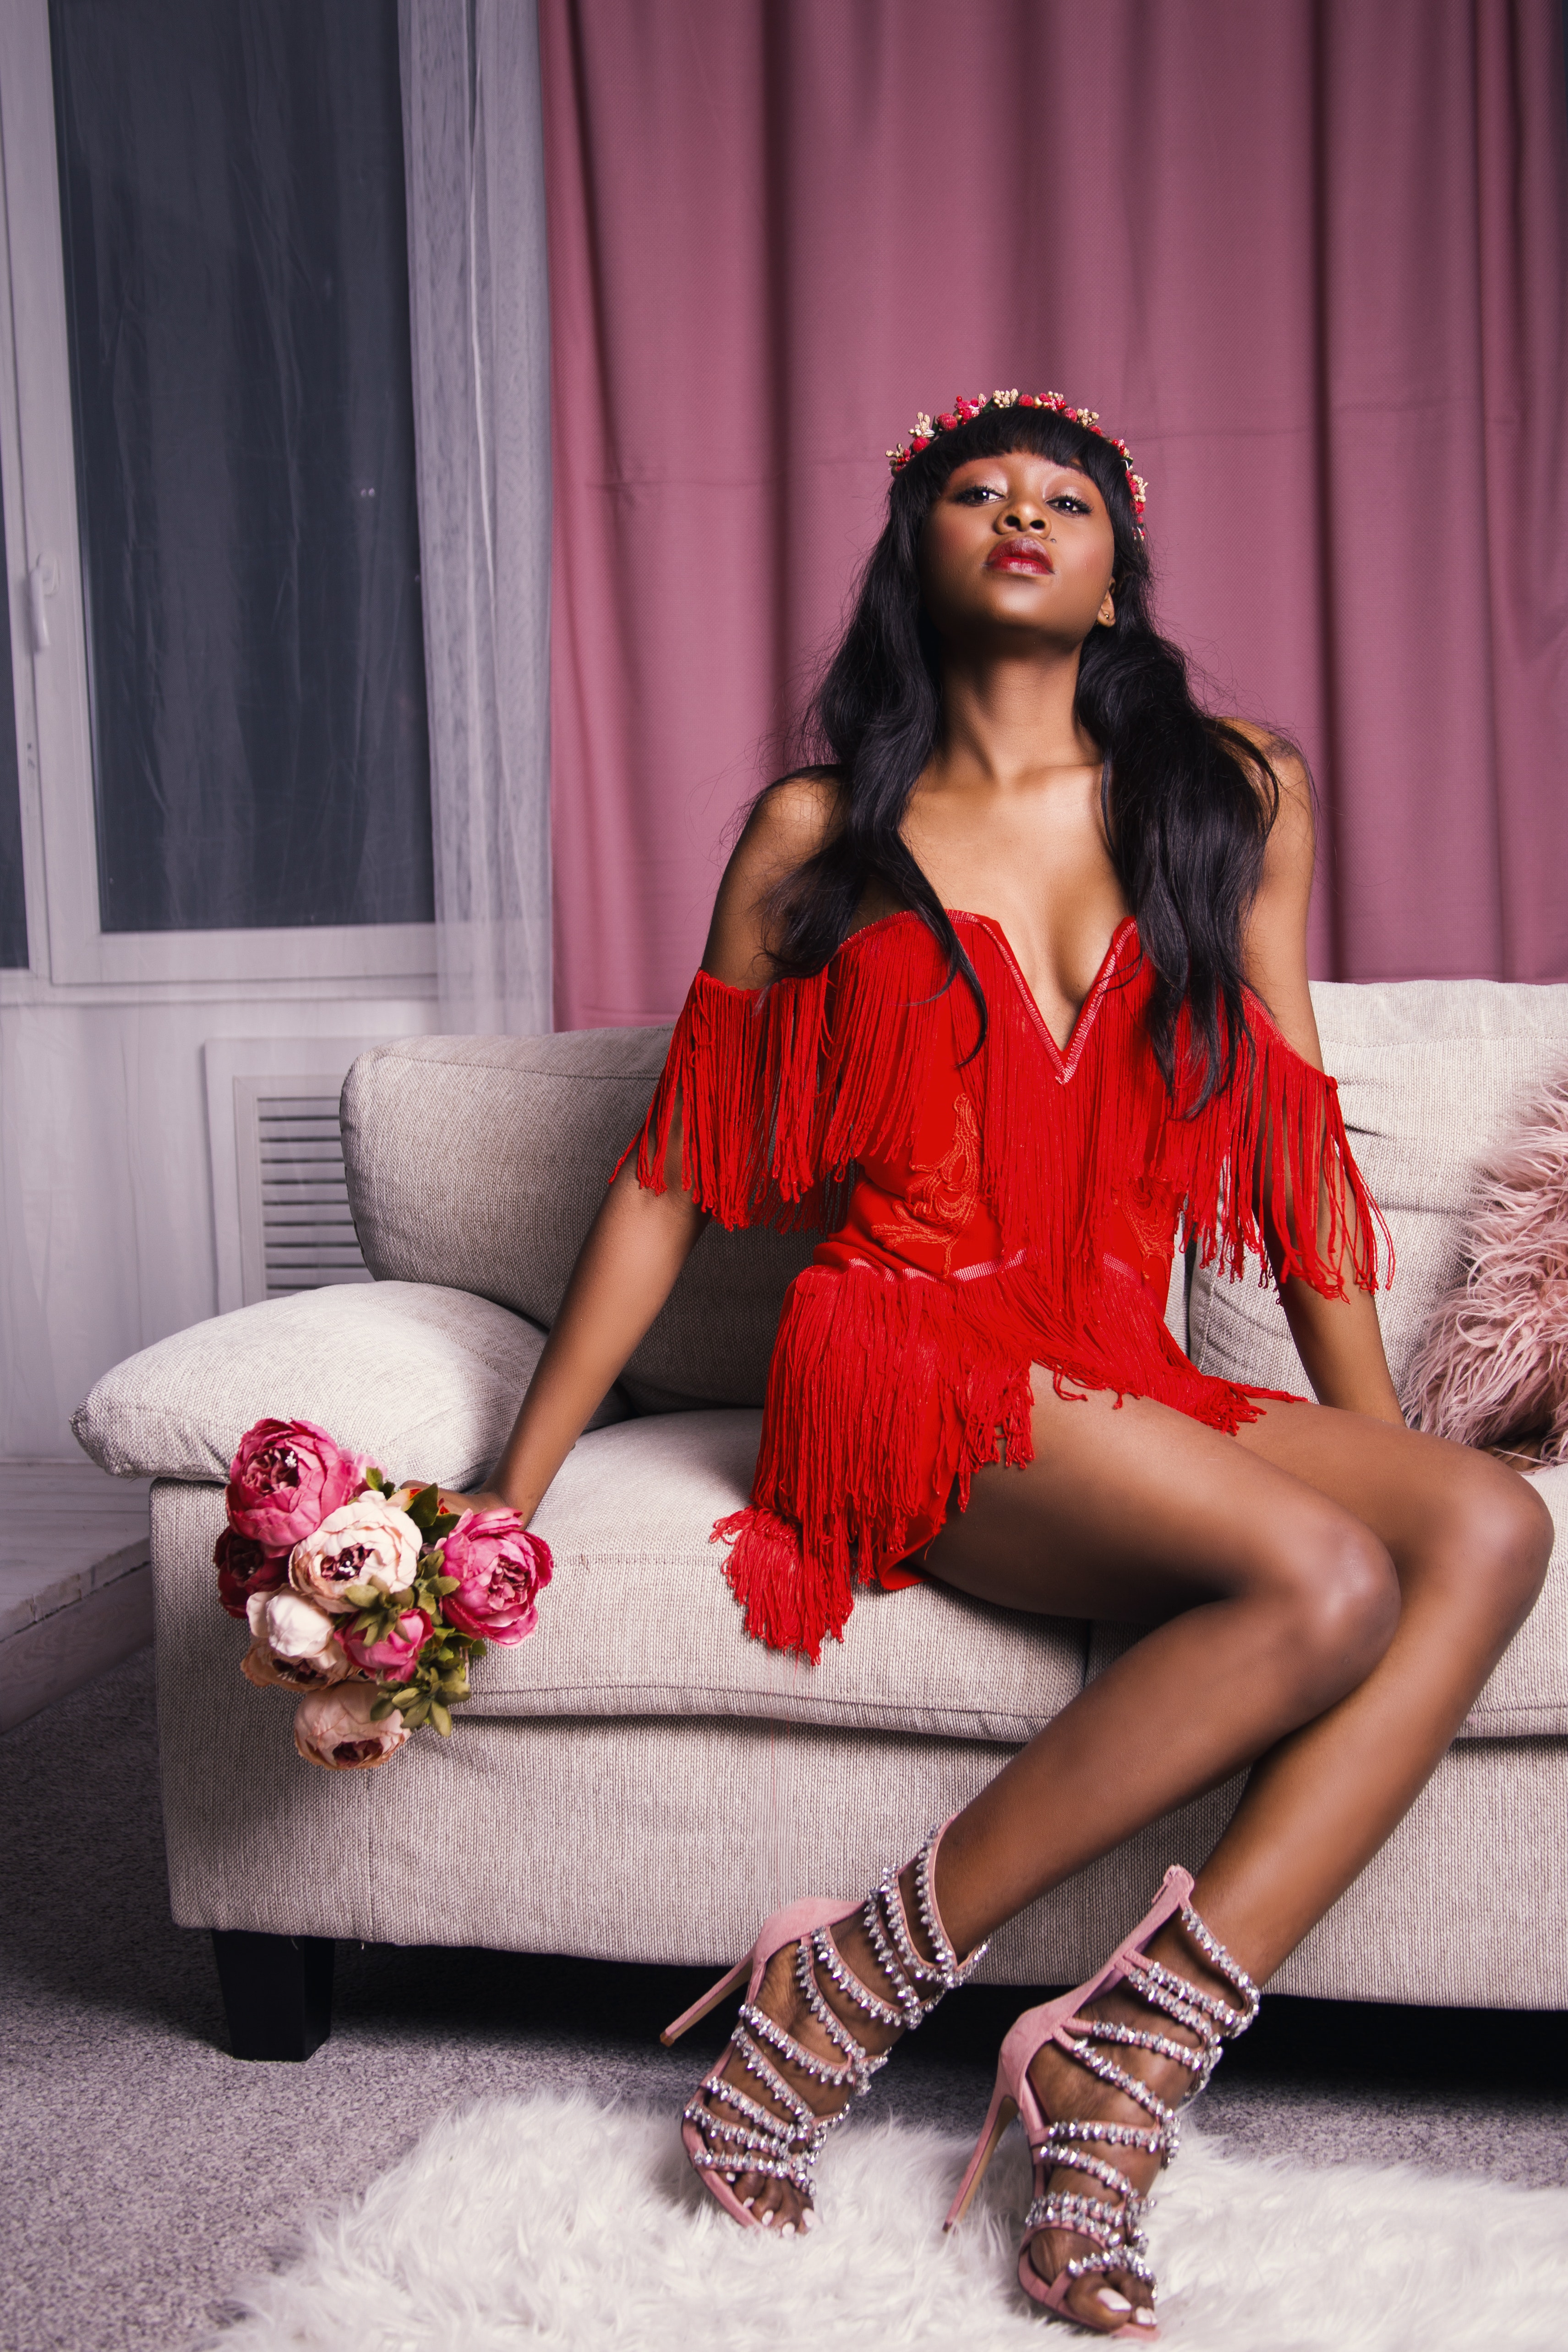
red, clothing, fashion model, beauty, photo shoot, leg, pink, fashion, sitting, shoulder, model, thigh, photography, human leg, footwear, long hair, black hair, dress, fashion design, nightwear, brown hair, shoe, magenta, style